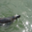
Label: seal